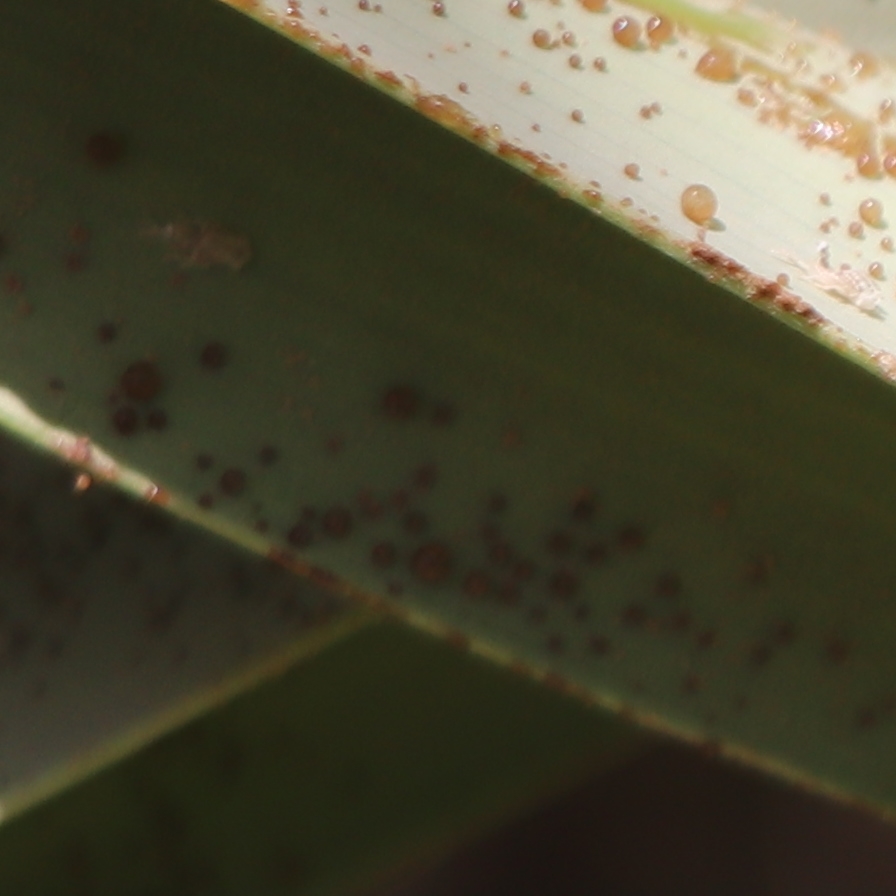
Label: Dubas